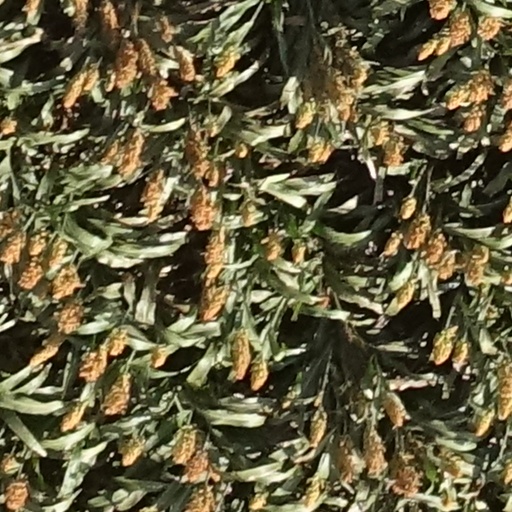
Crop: sorghum